Florida's Turnpike

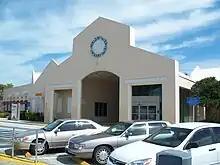
Turkey Lake Plaza before its 2012 reconstruction

Eight service plazas are located along the turnpike, spaced about apart. All eight plazas are open 24 hours a day and located on the center median of the turnpike for access from both directions and offer gasoline, diesel fuel, internet access, travel and tourism info and tickets, picnic areas, TV news, gift shops offering Florida Lottery, family-friendly restrooms, and pay phones. A convenience store/gas station is located at the Snapper Creek plaza on the Homestead Extension of the turnpike, while the remaining seven are full-service plazas, featuring a selection of franchised fast food restaurants. Three of the service plazas (Pompano, Port St. Lucie/Fort Pierce, Turkey Lake) also provide E85 ethanol. The Turkey Lake, Ft. Drum plaza, Canoe Creek, Okahumpa, Port St. Lucie, West Palm Beach, and Pompano Beach plazas also have Tesla Superchargers for Tesla electric vehicles.